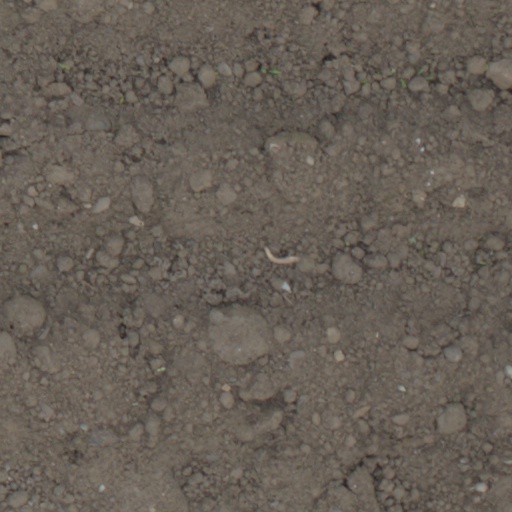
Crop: wheat